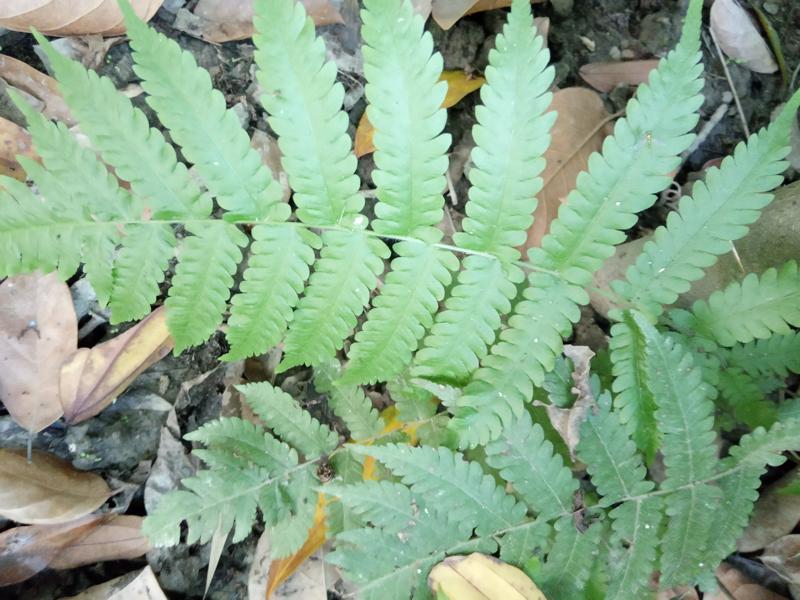
Weed species: Pteris vittata